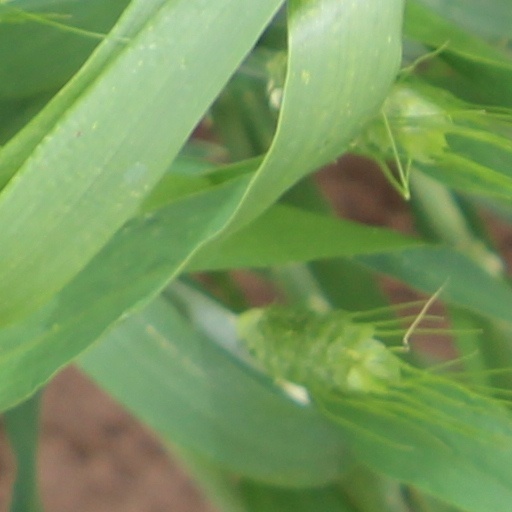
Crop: wheat